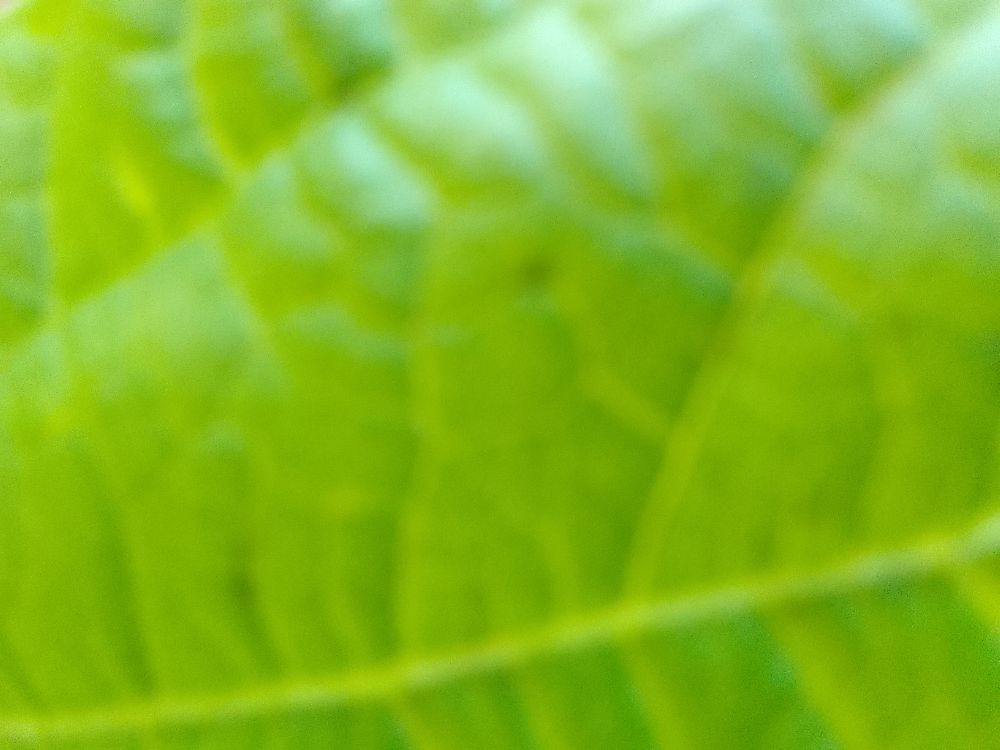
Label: healthy